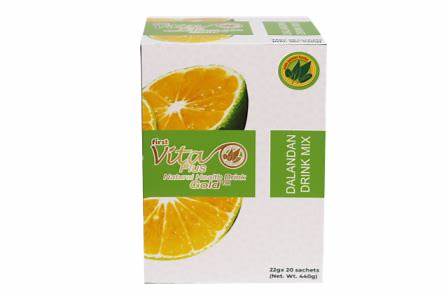
Label: cardboard